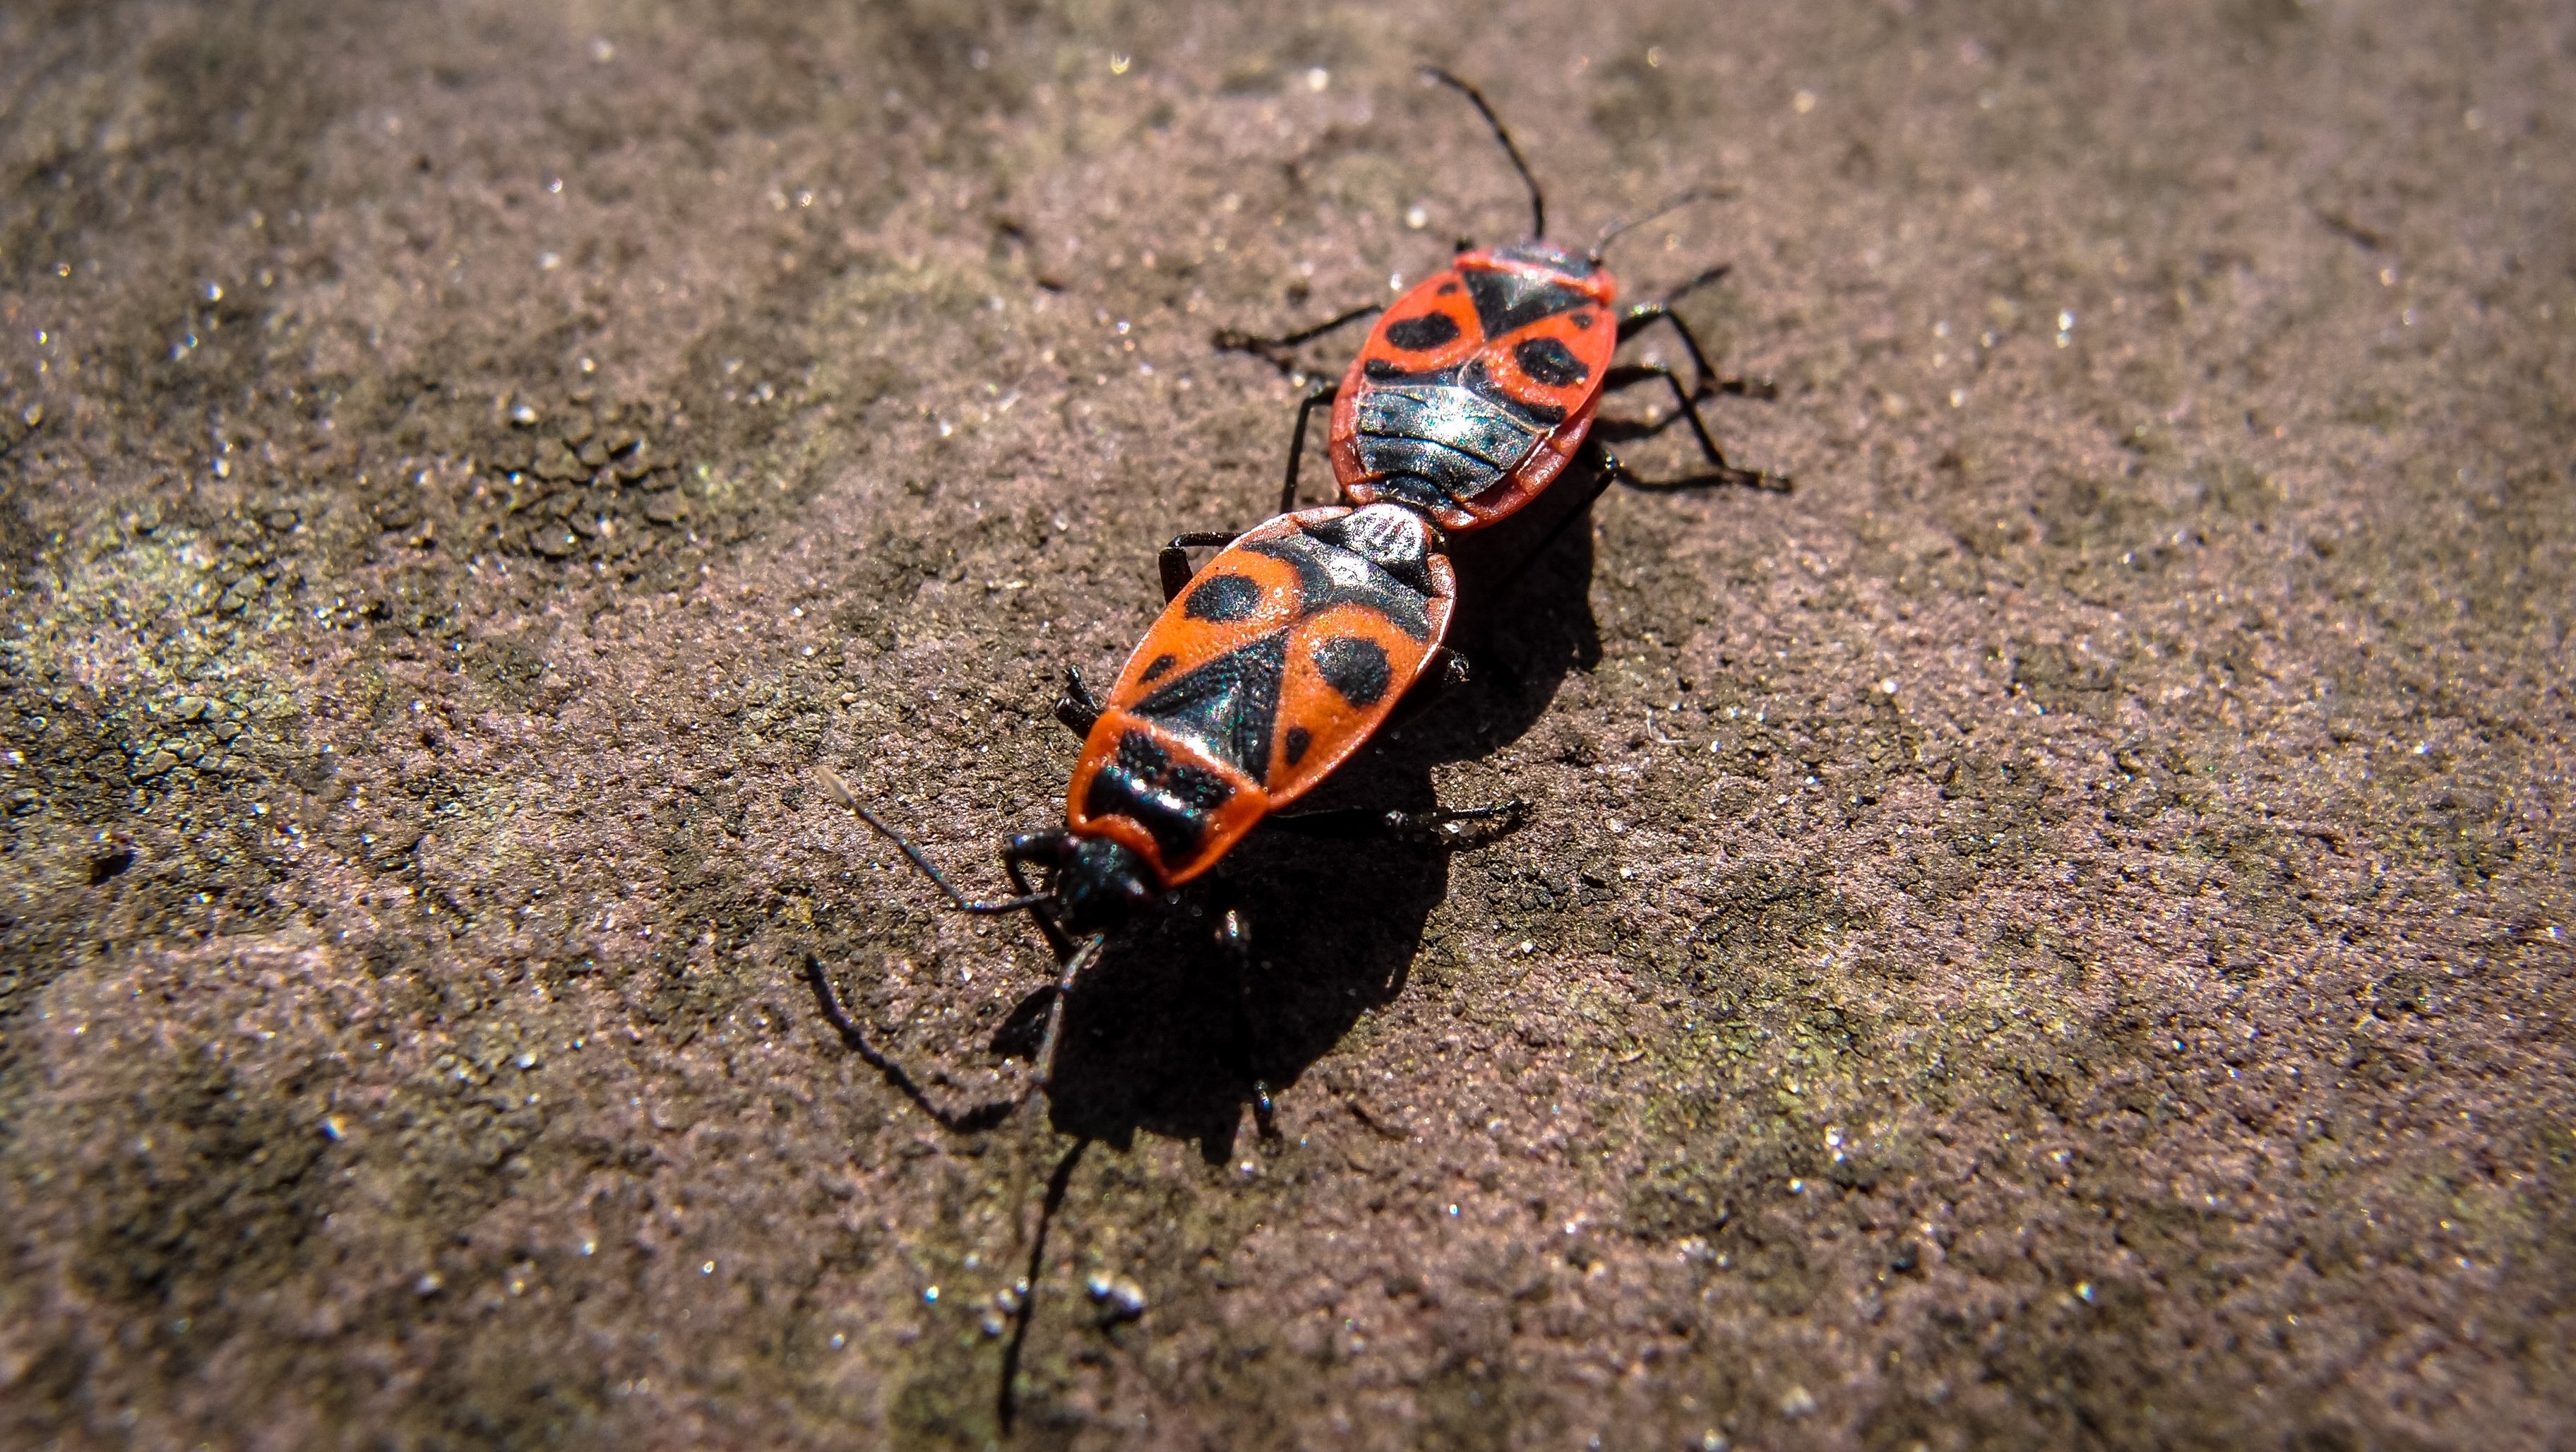
nature, stone, wildlife, love, symbol, insect, macro, close, fauna, invertebrate, pair, beetle, macro photography, arthropod, ground beetle, red beetle, scarabs